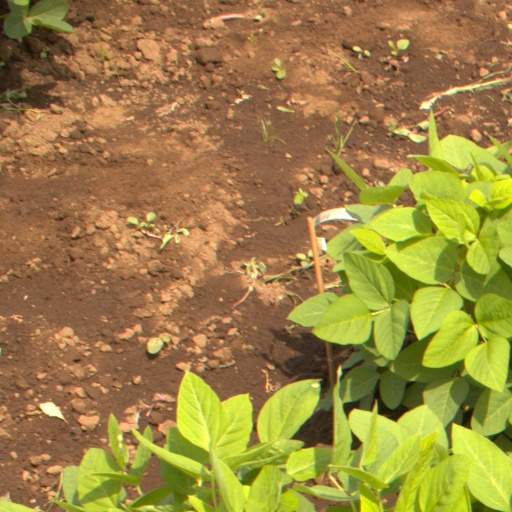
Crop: soybean